Death on the Nile

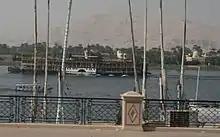
The was used in the "Agatha Christie's Poirot" version of the story (starring David Suchet) in 2004.

An adaptation for the television series "Agatha Christie's Poirot" was made for the show's ninth series in 2004. It starred David Suchet as Poirot. Guest stars included Emily Blunt as Linnet, JJ Feild as Simon Doyle, Emma Griffiths Malin as Jacqueline, James Fox as Colonel Race, Frances de la Tour as Salome Otterbourne, Zoe Telford as Rosalie Otterbourne and David Soul as Andrew Pennington. The episode was filmed in Egypt, with many of the scenes filmed on the steamer PS "Sudan".